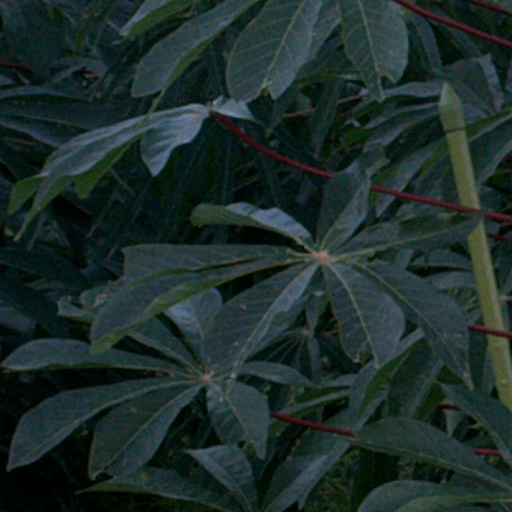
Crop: cassava